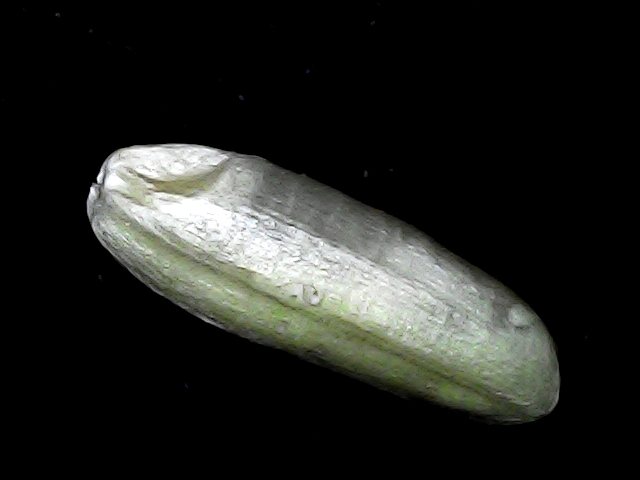
Rice variety: BD85